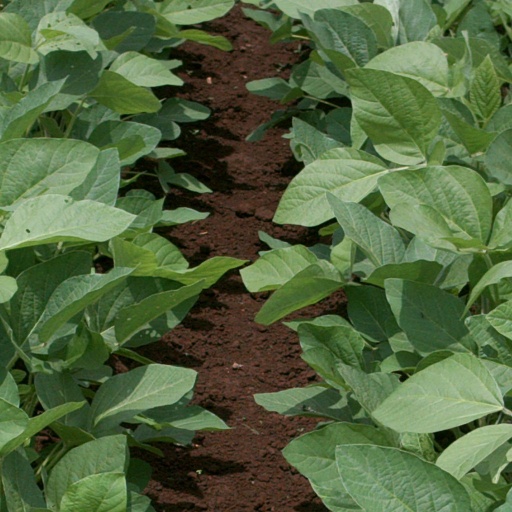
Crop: soybean